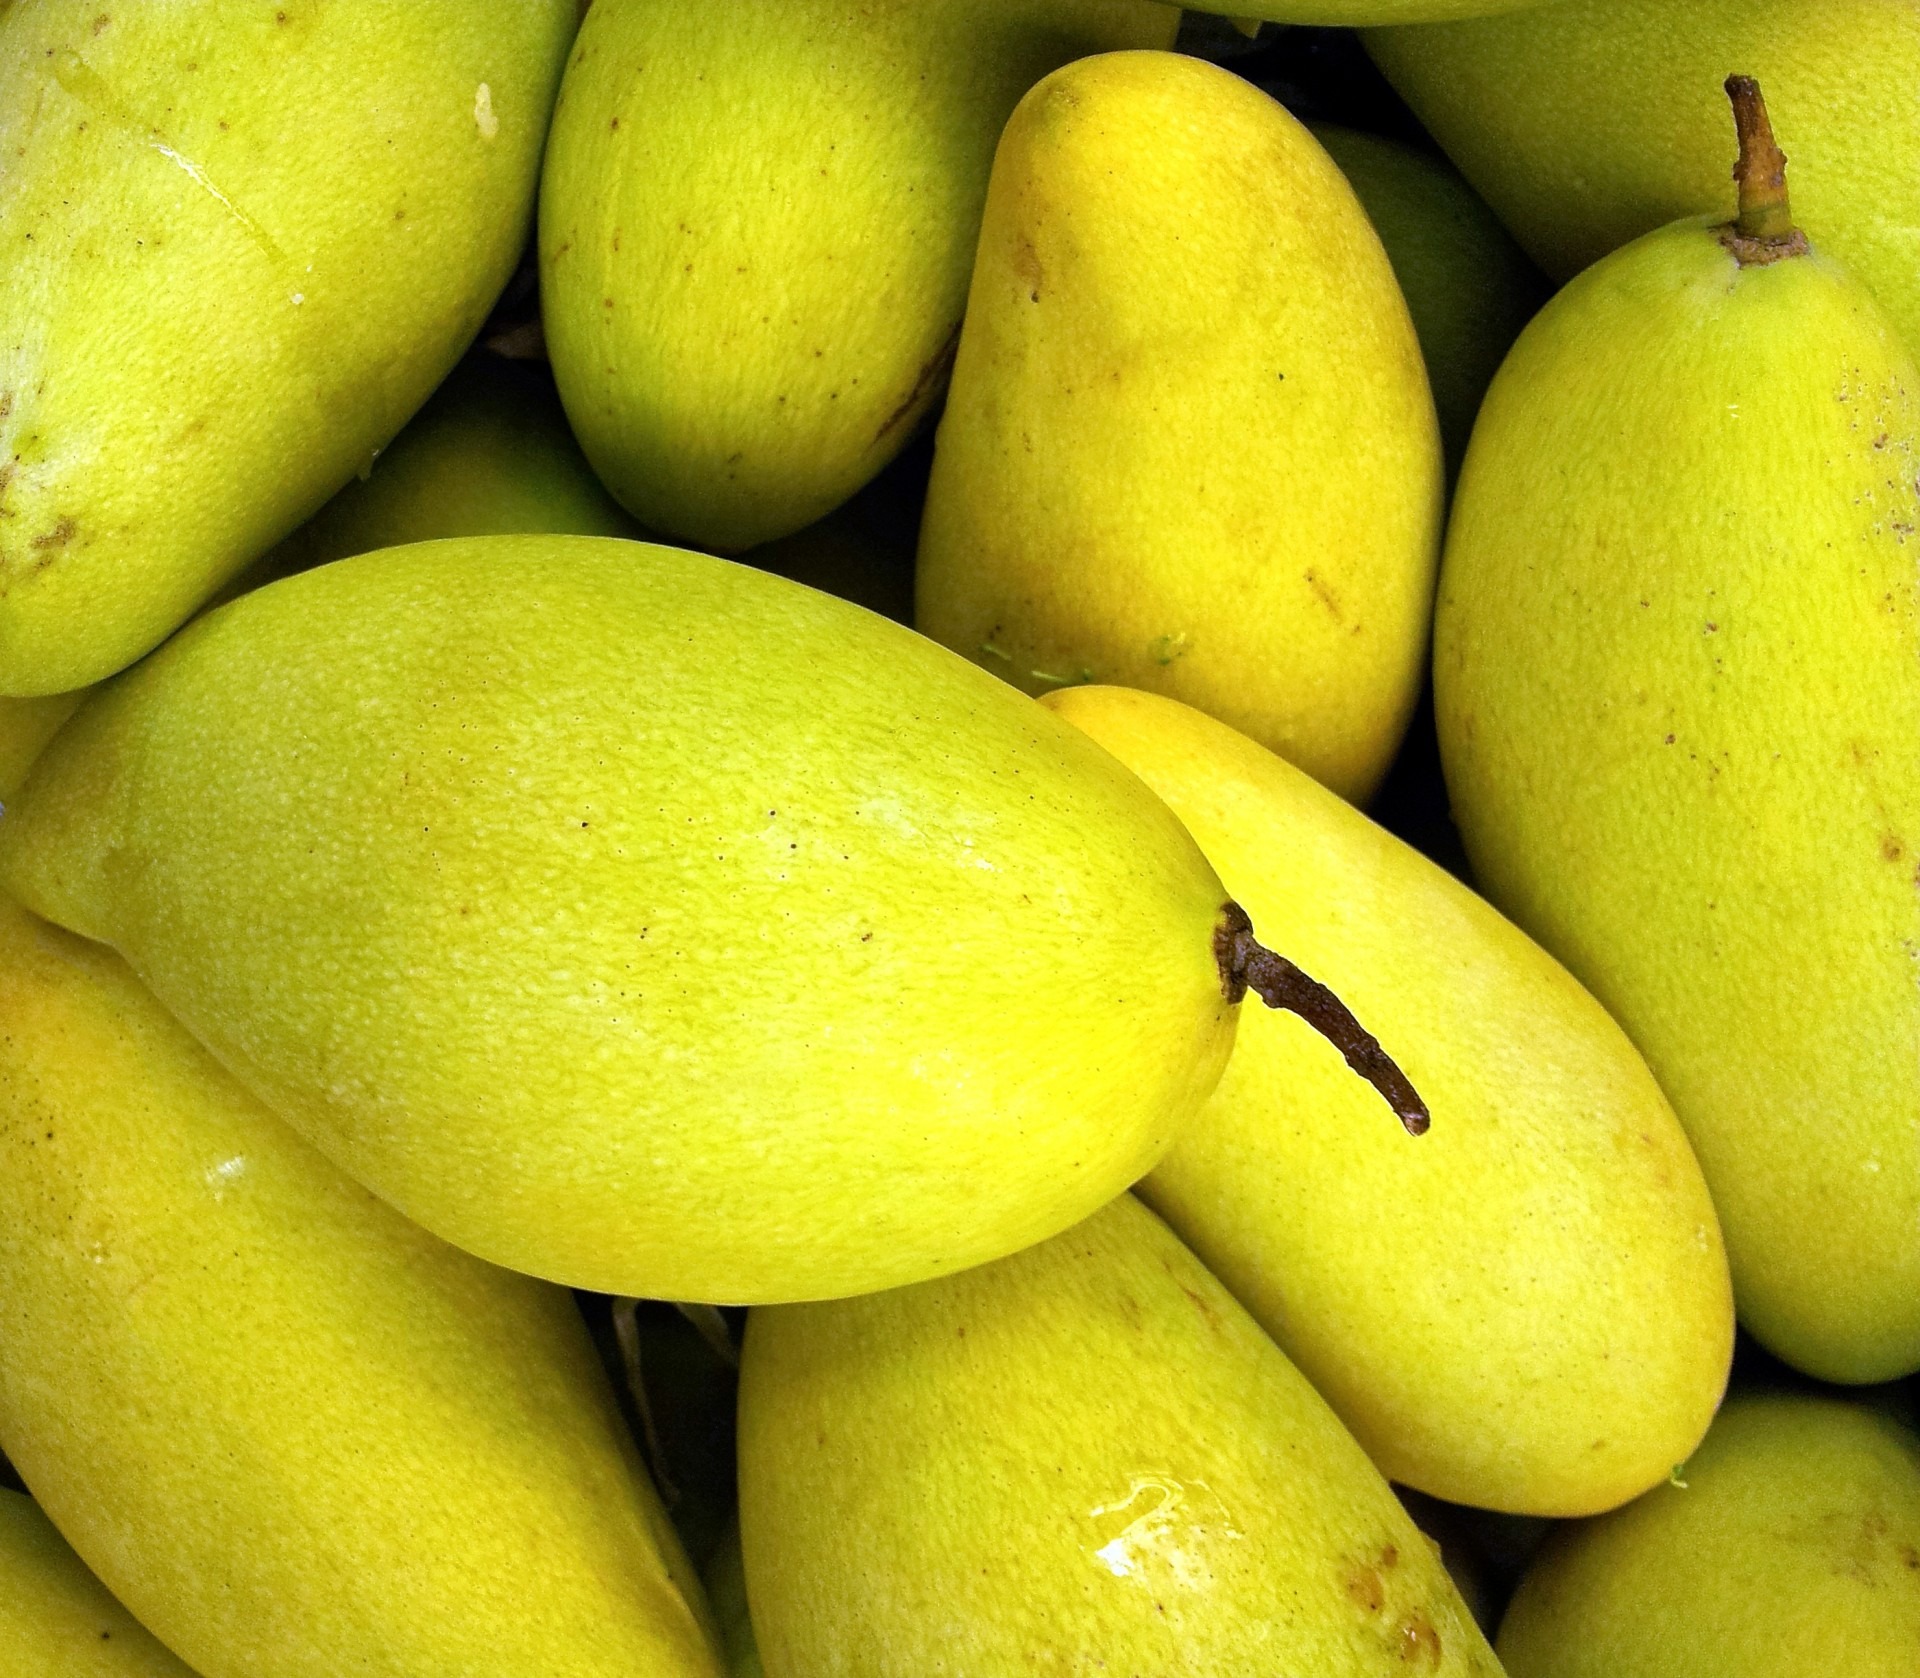
plant, fruit, sweet, summer, ripe, pile, food, harvest, ingredient, produce, crop, natural, fresh, market, stack, yellow, agriculture, groceries, banana, pear, juicy, gourmet, healthy, snack, eat, cuisine, delicious, health, season, product, vitamin, nutrition, mango, tasty, vegetarian, raw, exotic, diet, citron, many, organic, heap, citrus, cultivated, nutritious, flowering plant, land plant, sweet lemon, banana family